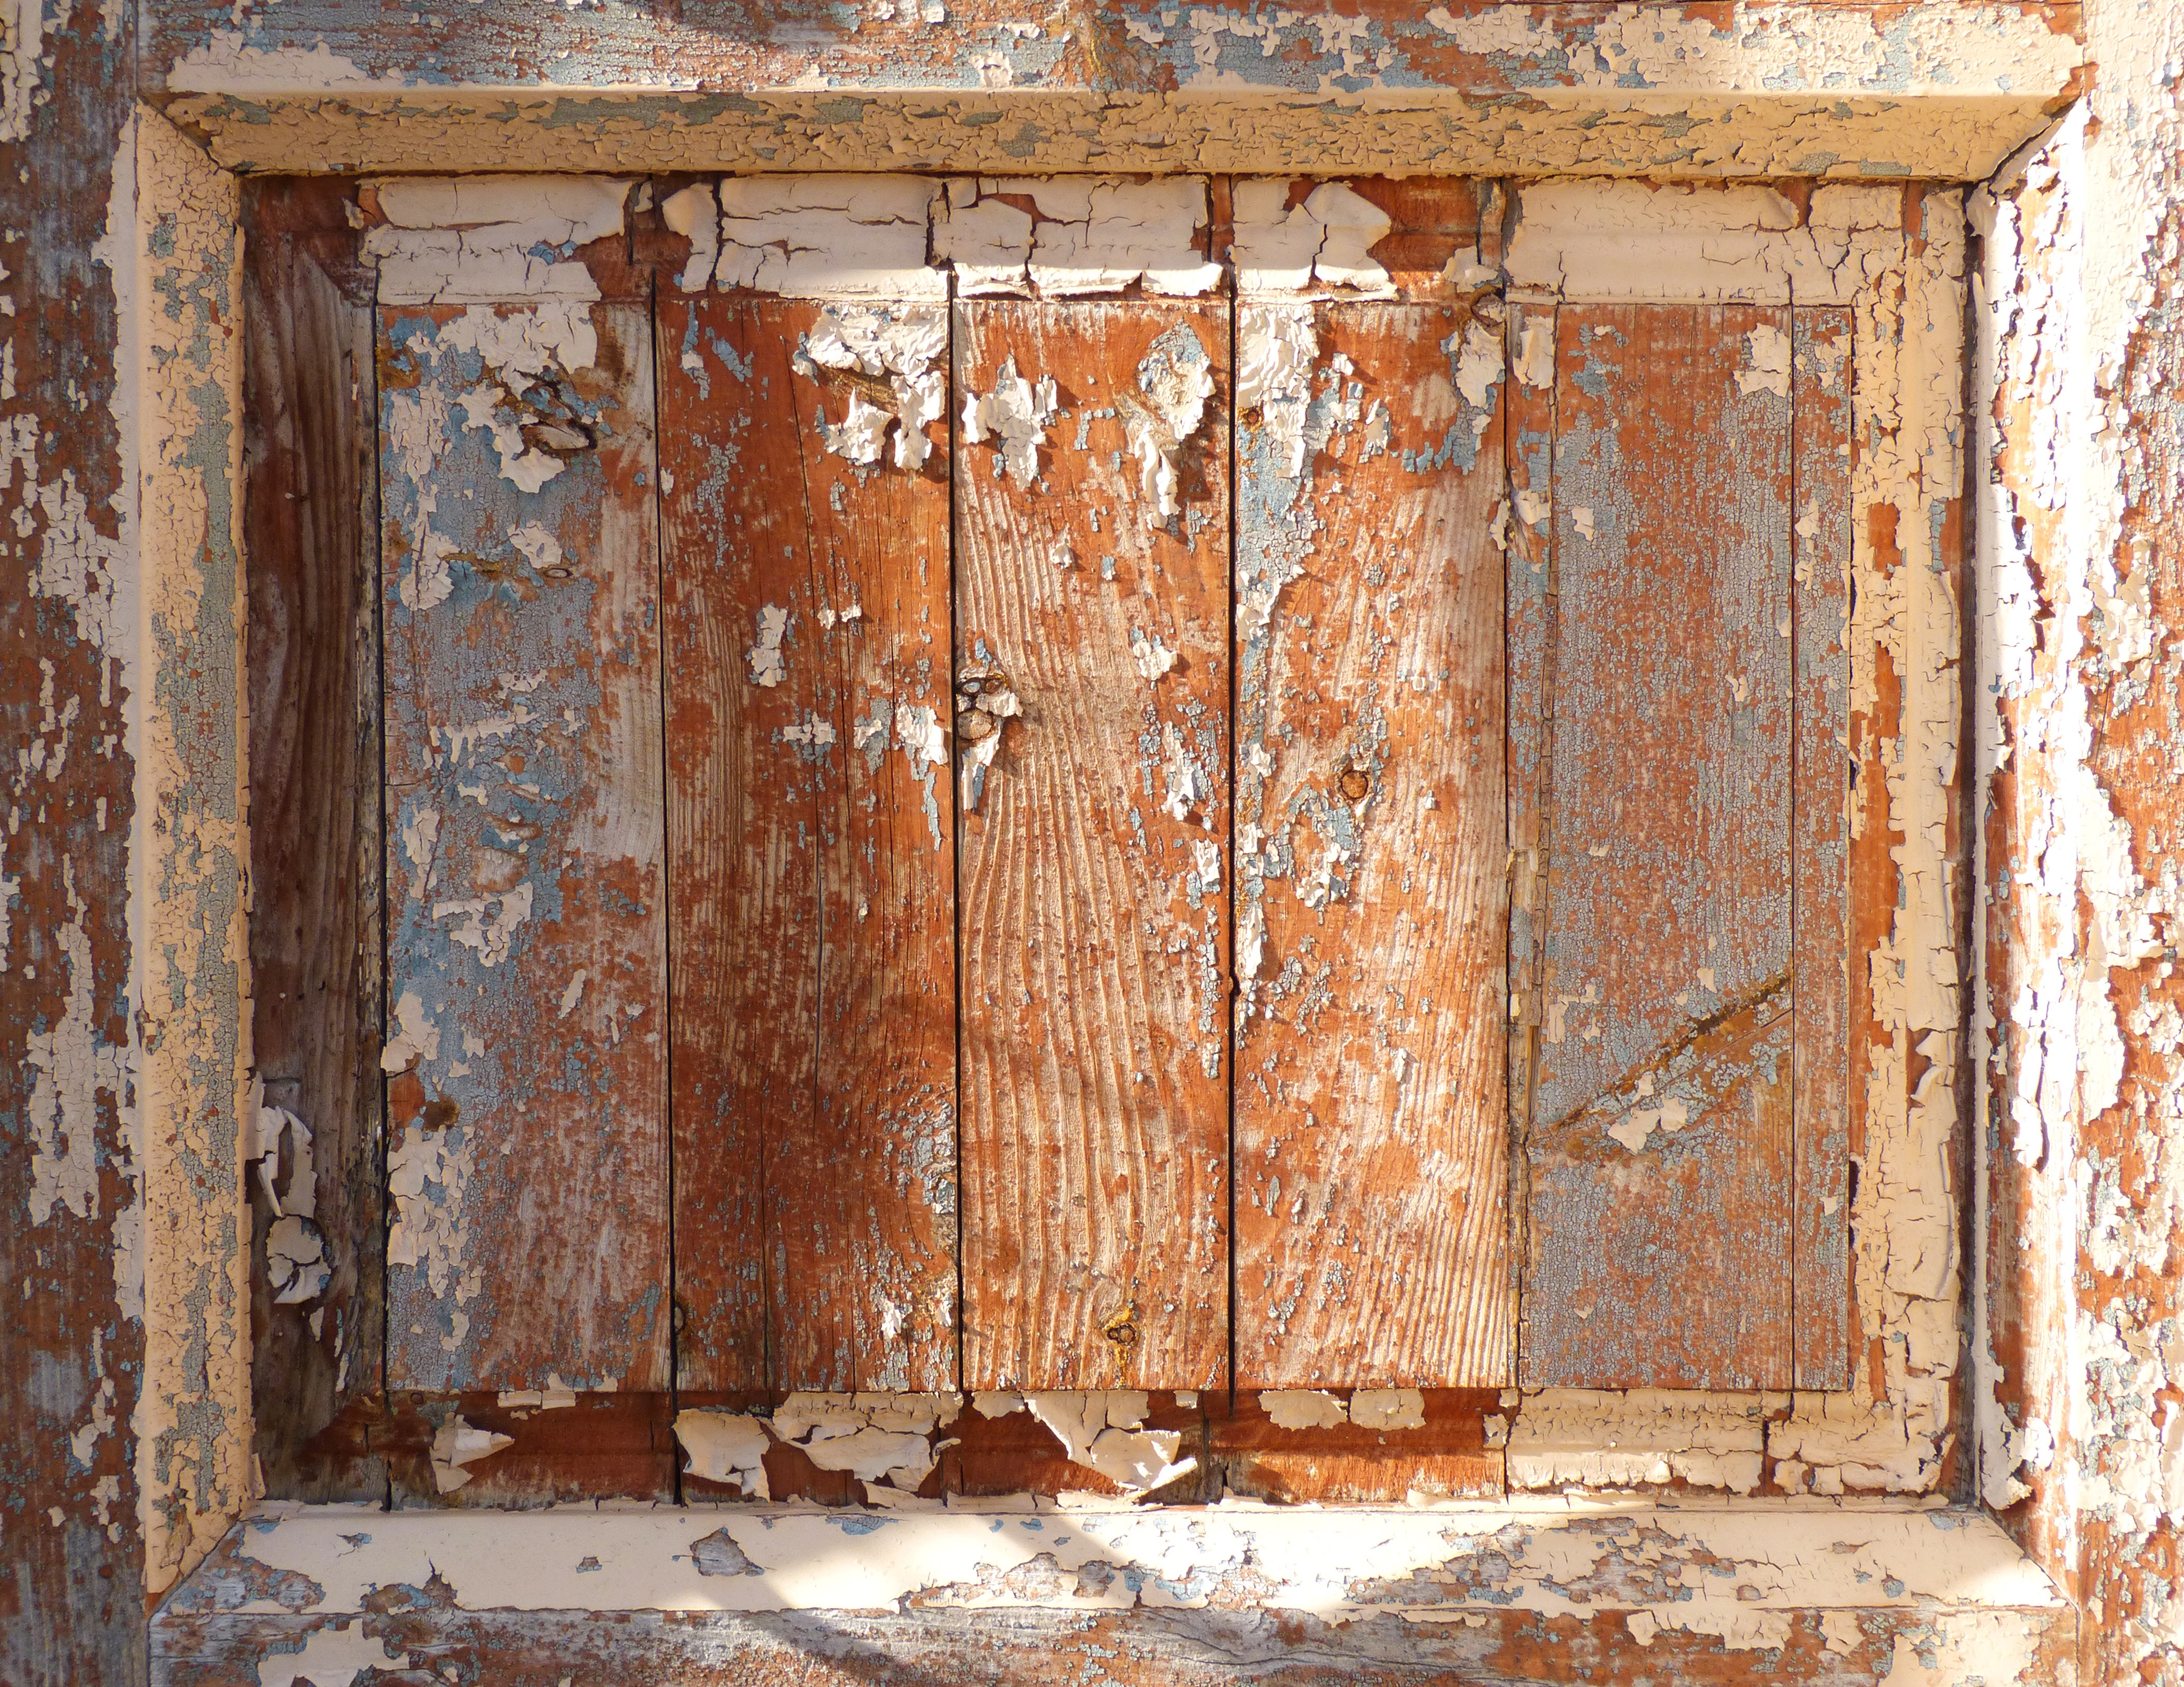
structure, wood, house, texture, window, wall, arch, facade, brick, door, material, interior design, worn, background, ruins, framework, brickwork, molding, ancient history, husked